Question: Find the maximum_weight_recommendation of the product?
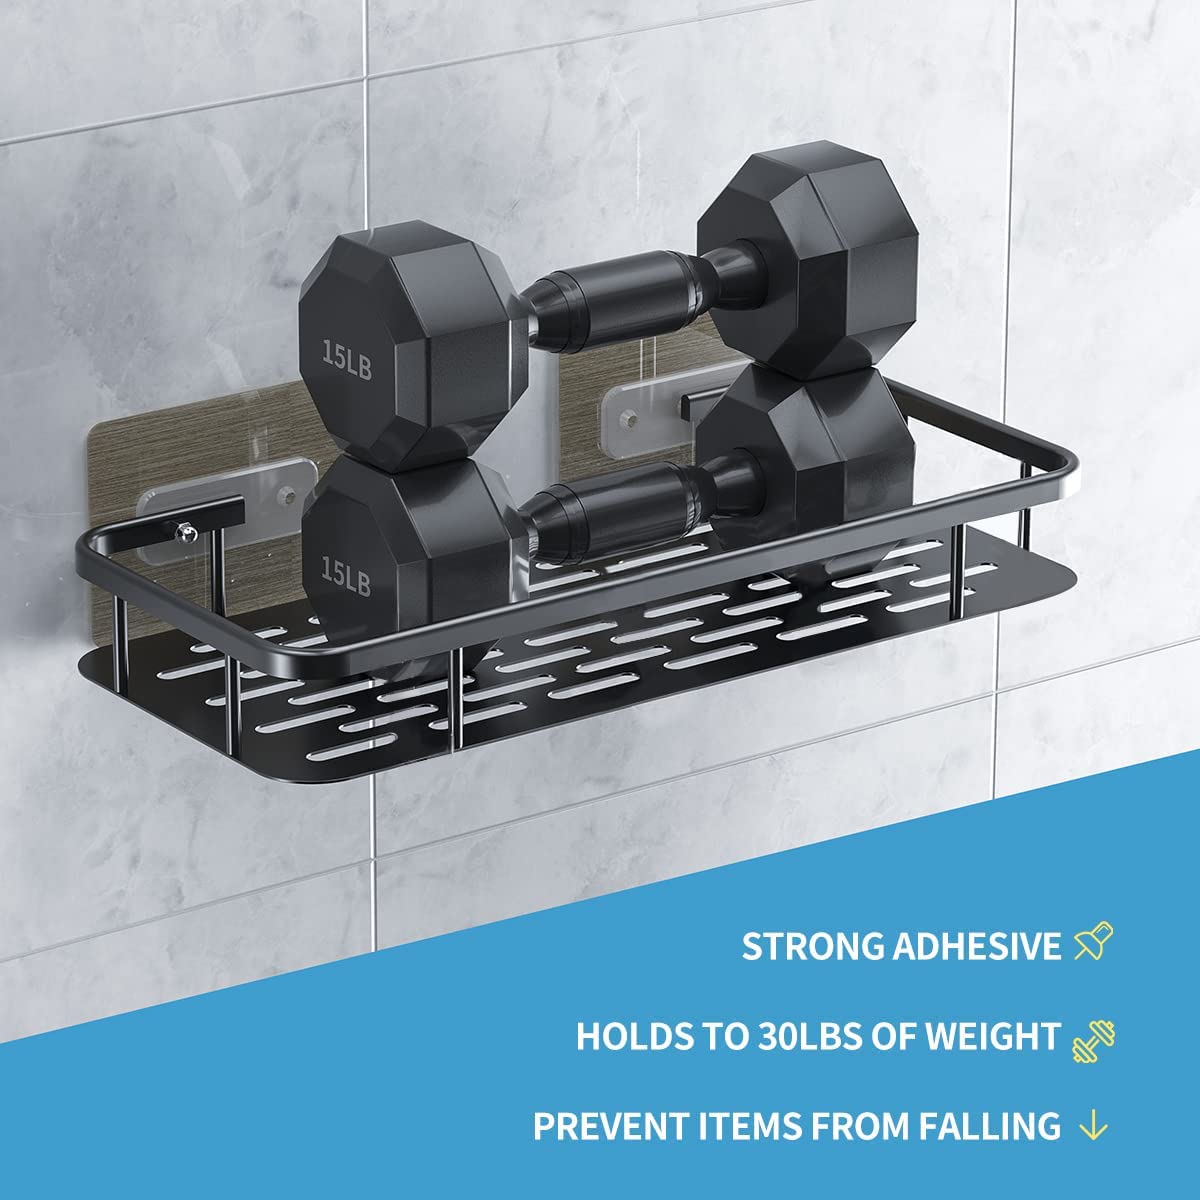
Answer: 15.0 pound